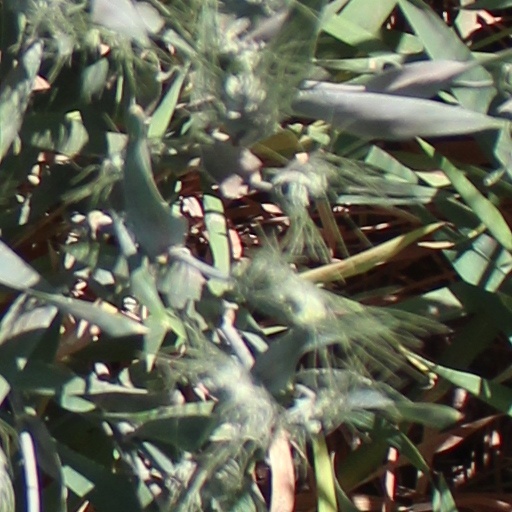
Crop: wheat